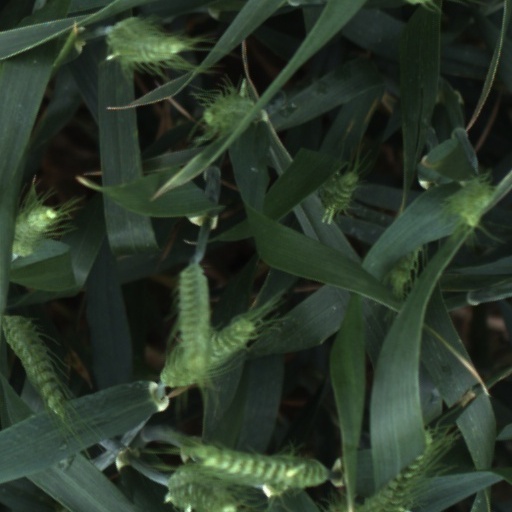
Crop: wheat